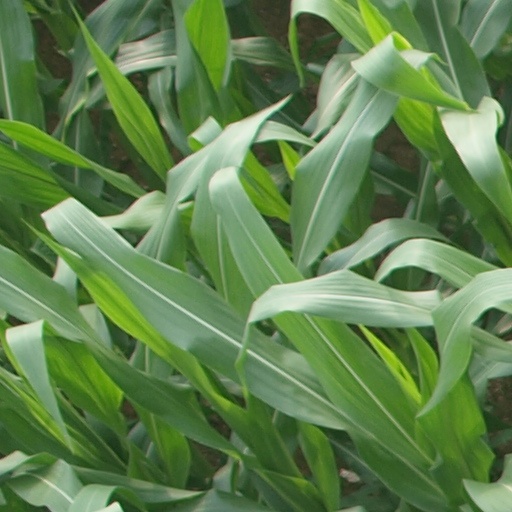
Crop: maize; corn